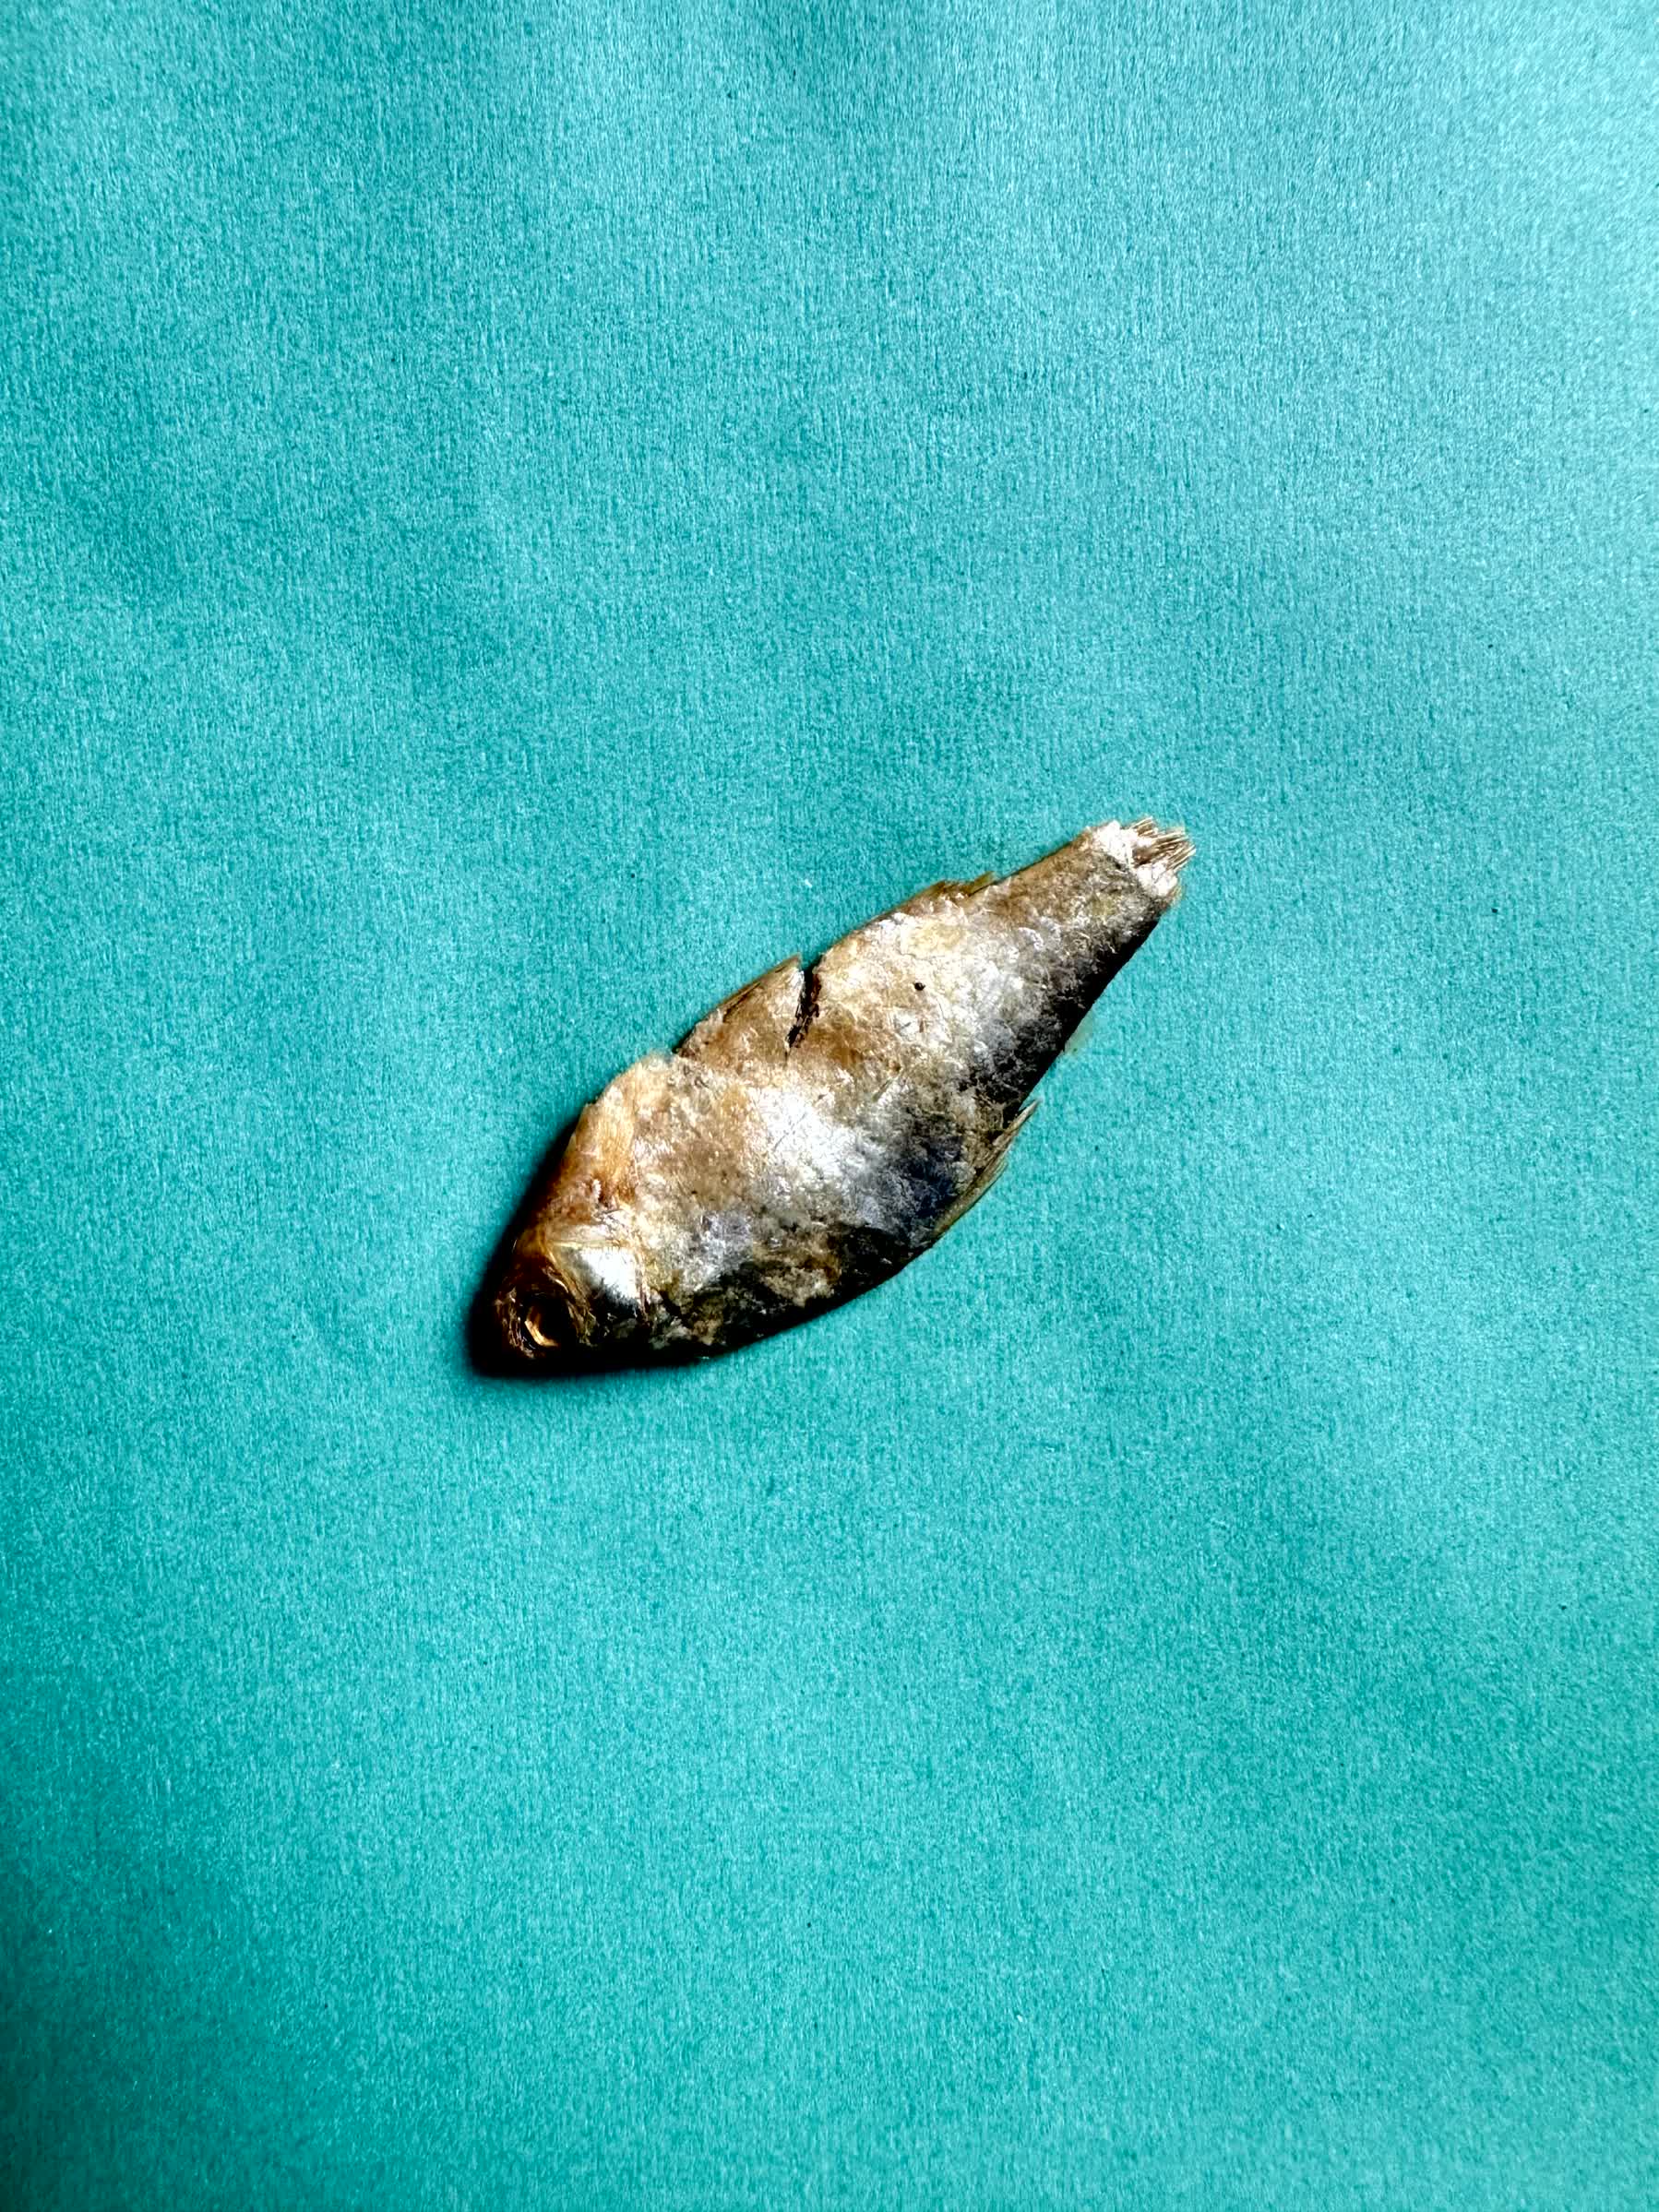
Species: puti chepa